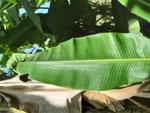
Label: xamthomonas